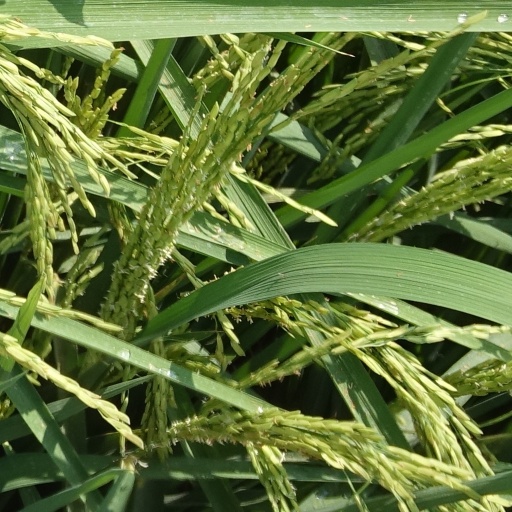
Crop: rice